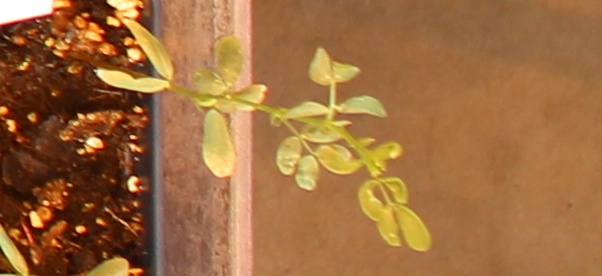
Label: Lentil